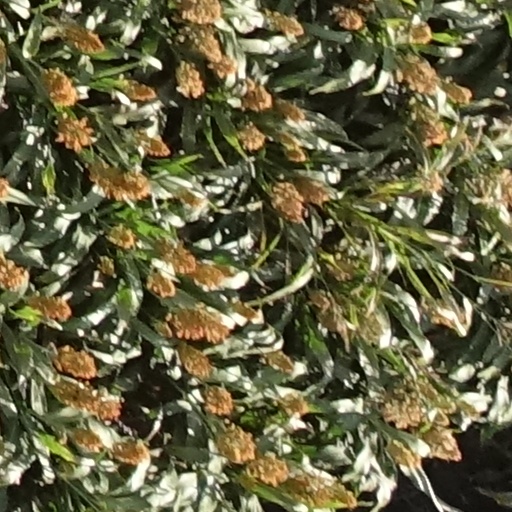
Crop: sorghum